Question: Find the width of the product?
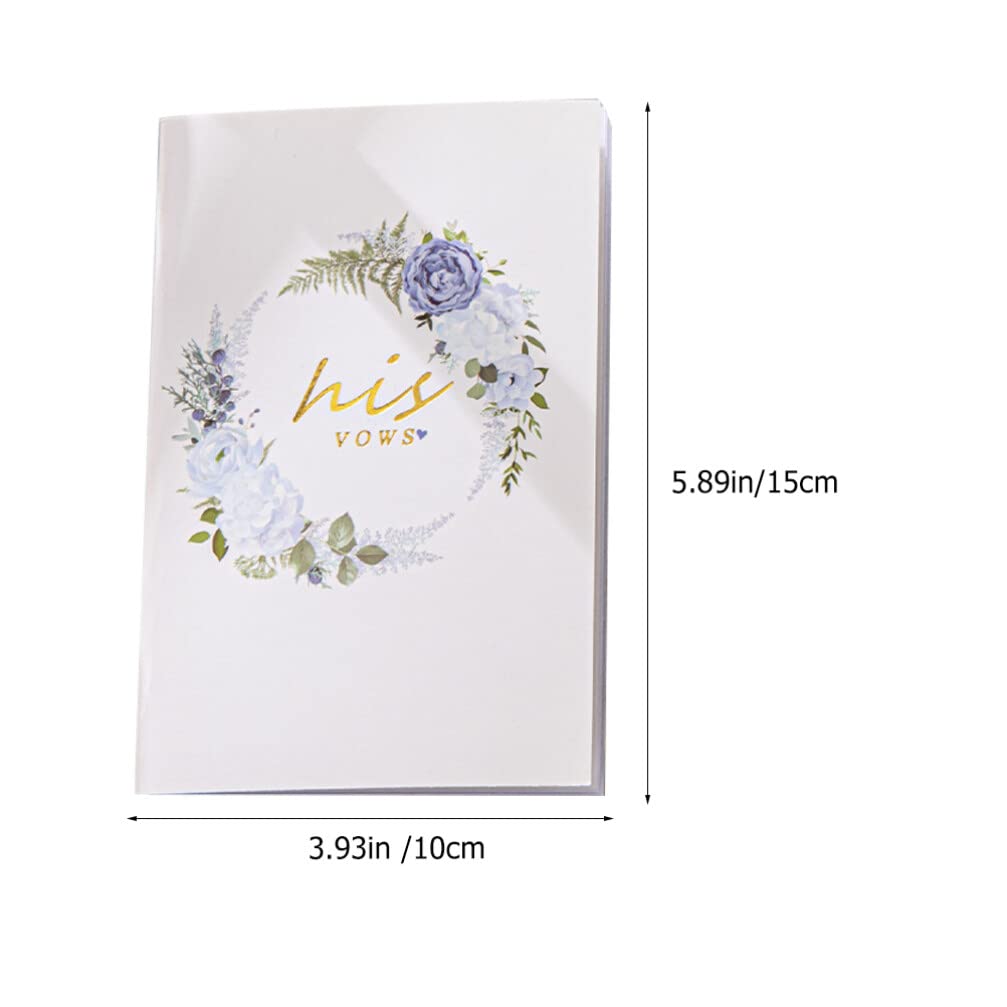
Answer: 3.93 inch